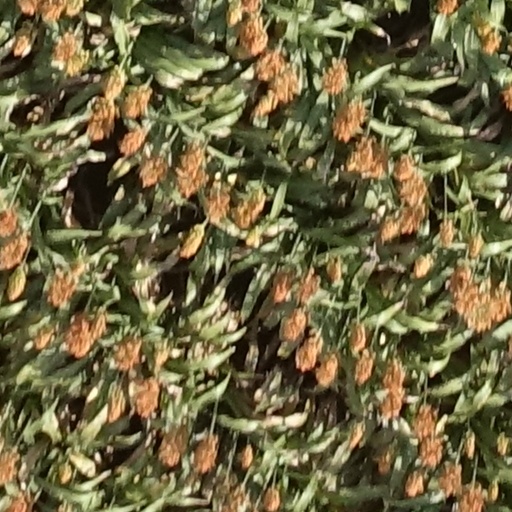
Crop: sorghum